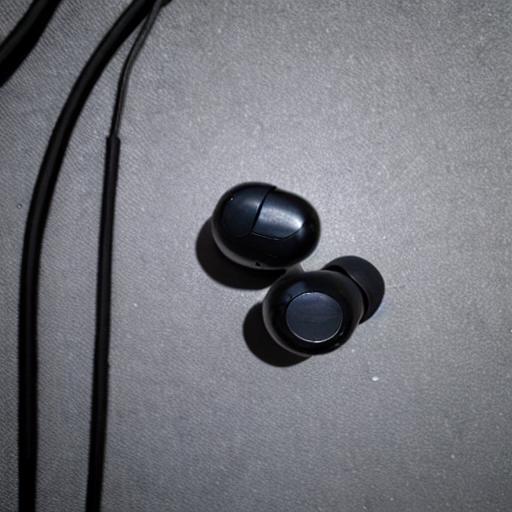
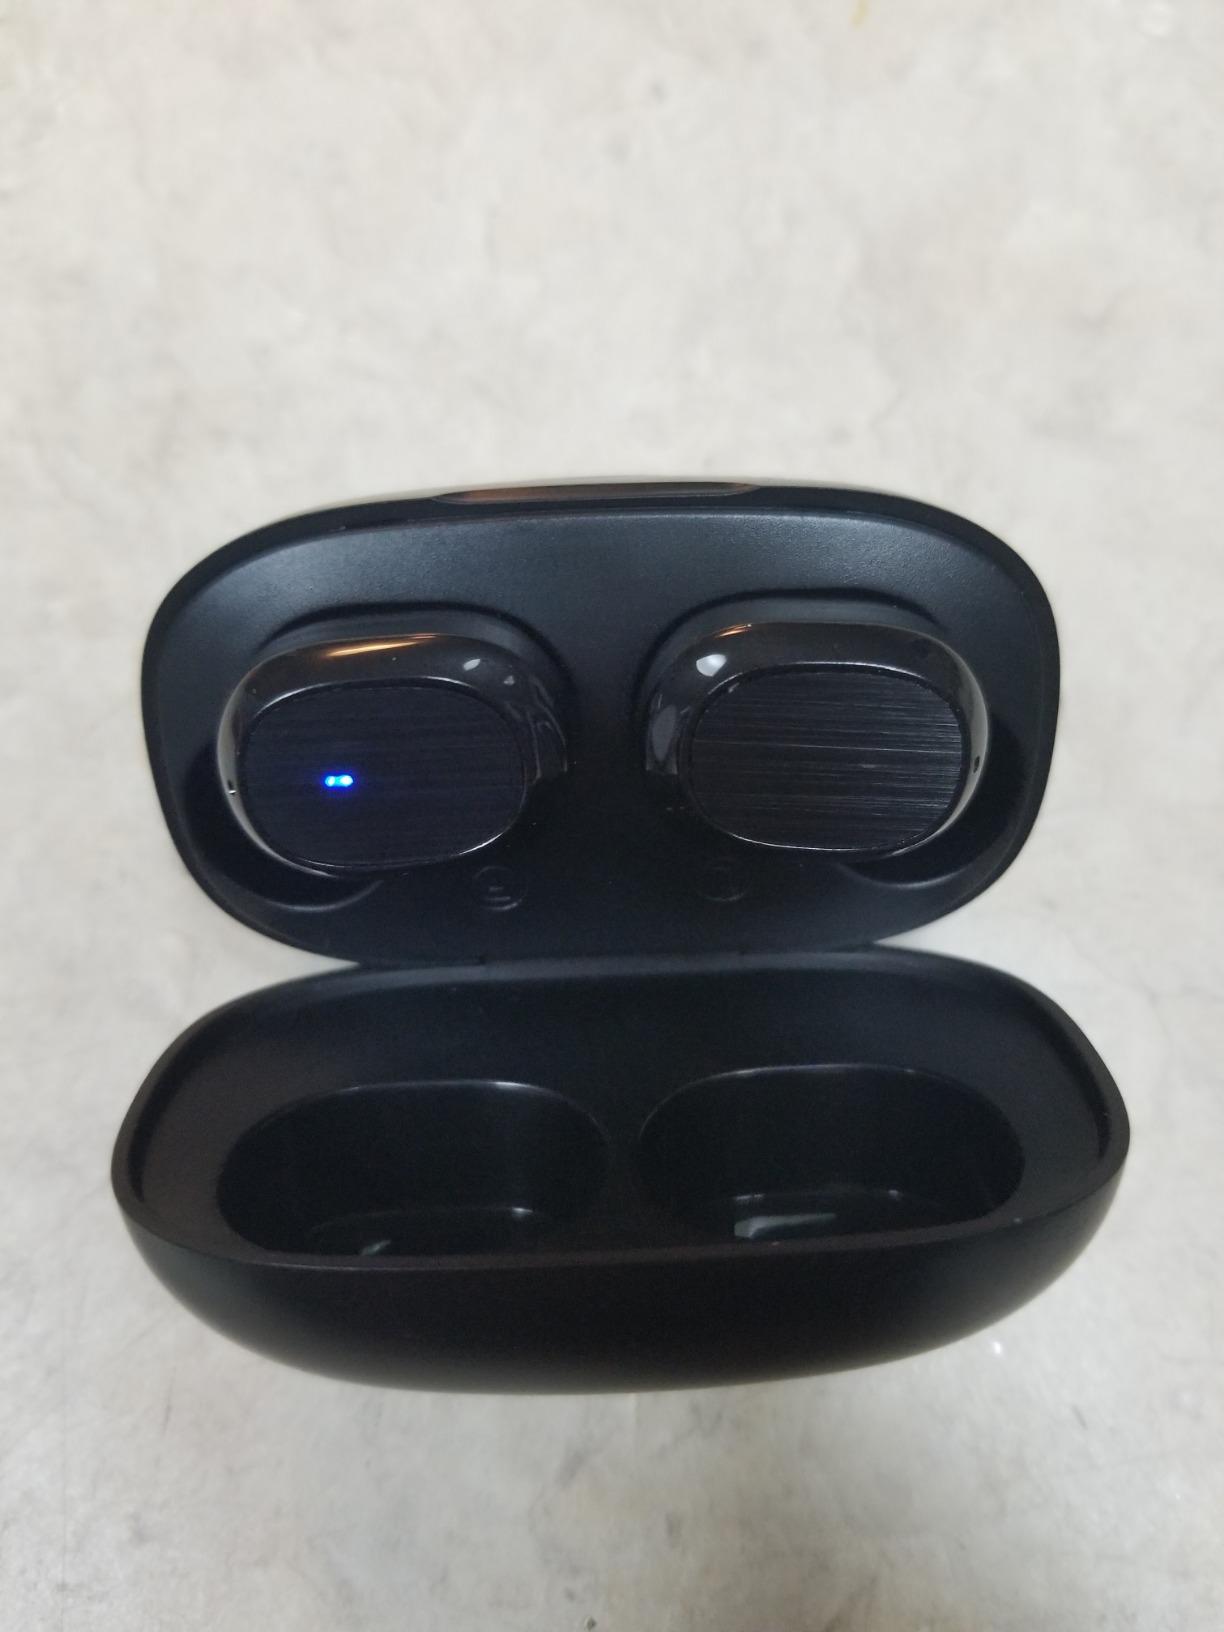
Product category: earbuds
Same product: no